Washington Carroll Tevis

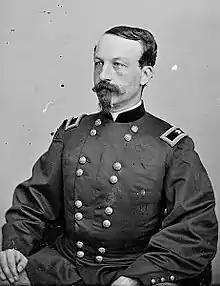
Bvt. Brig. Gen. Washington C. Tevis

Washington Carroll Tevis (February 22, 1829September 29, 1900), also known as Charles Carroll Tevis, Nassim Bey and Charles Carroll de Taillevis, was an American-born soldier of fortune who served in a variety of armies and conflicts during the 19th century.